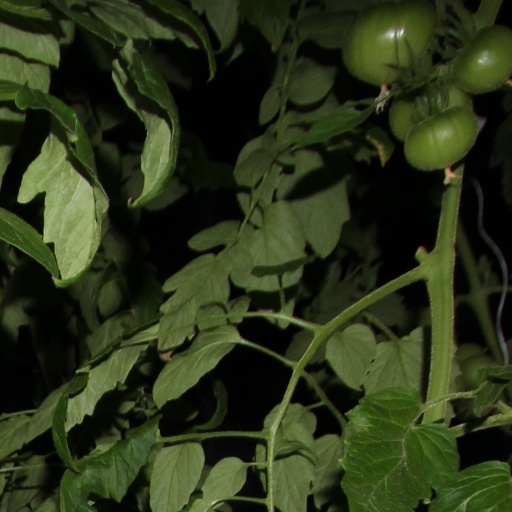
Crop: tomato